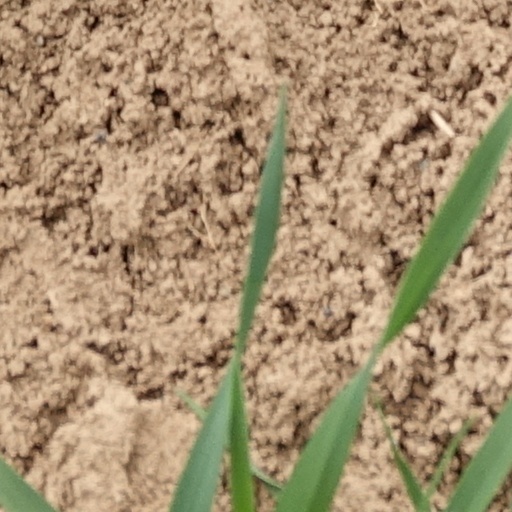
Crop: wheat